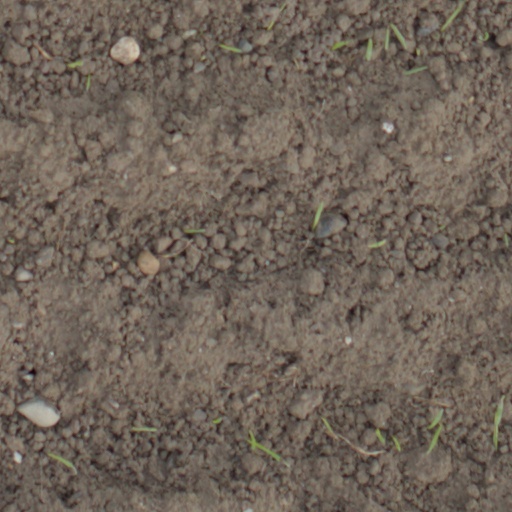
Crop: wheat